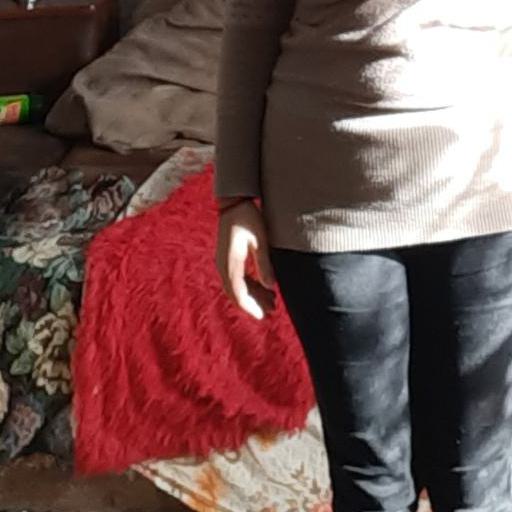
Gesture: no_gesture